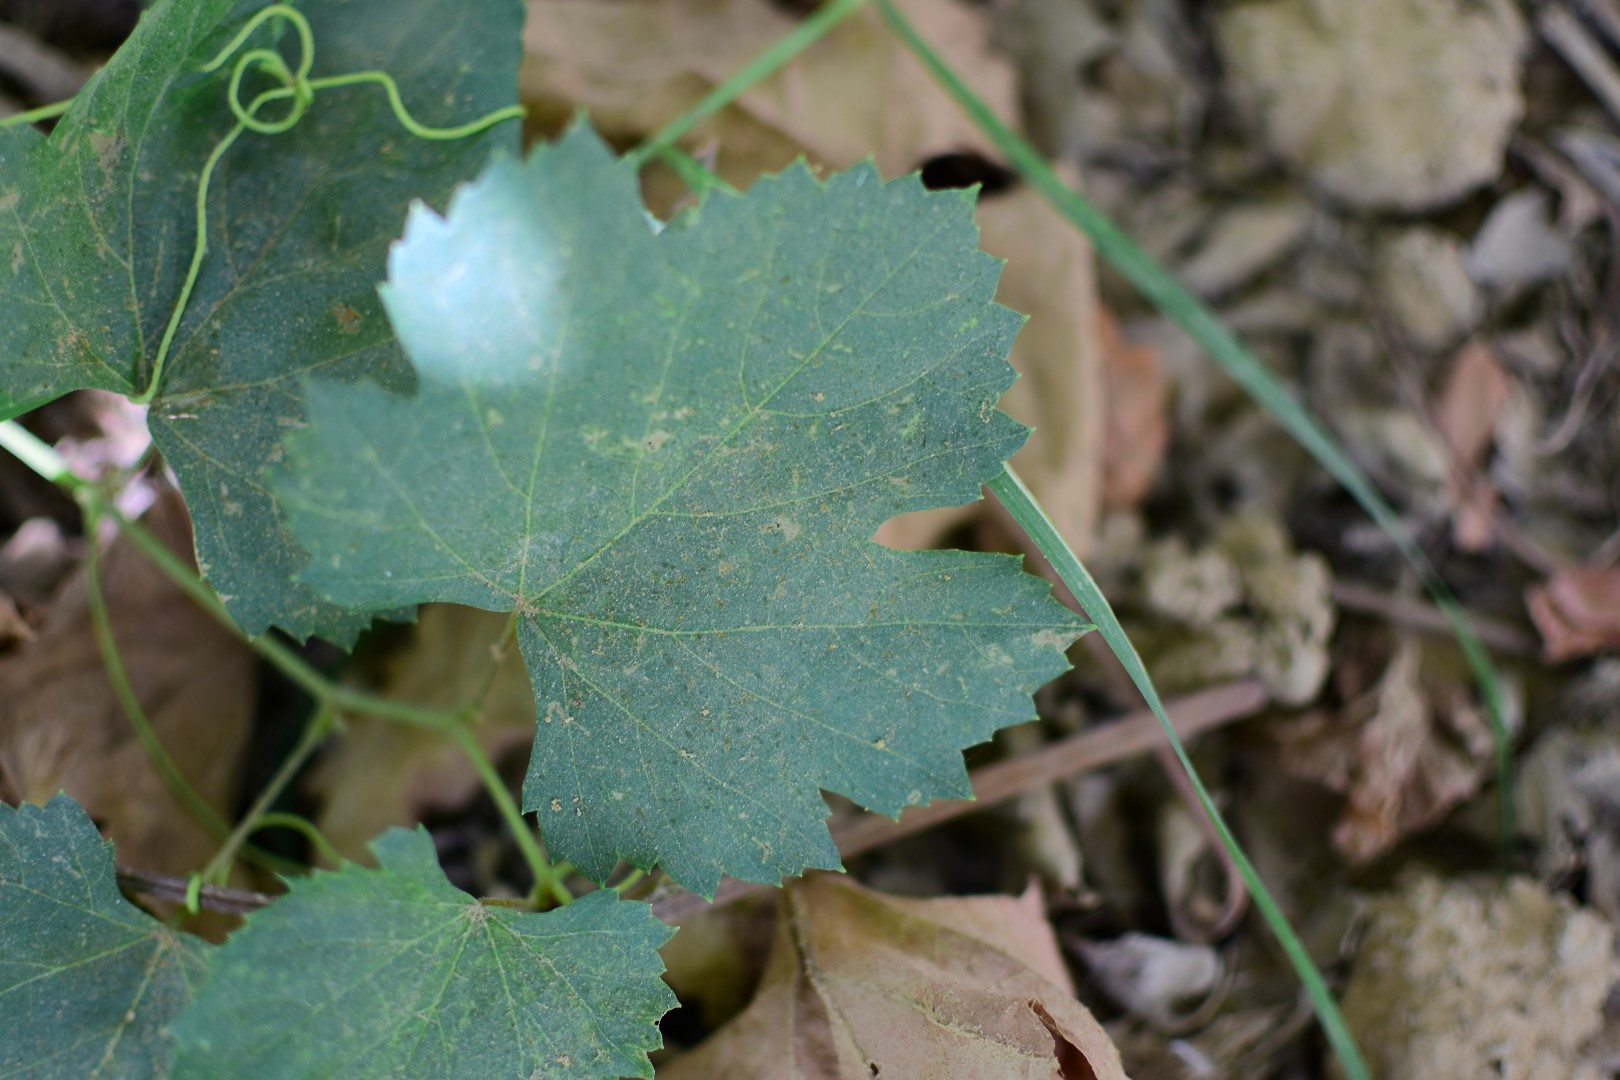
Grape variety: Frinsi